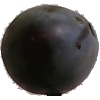
Label: Plum 3